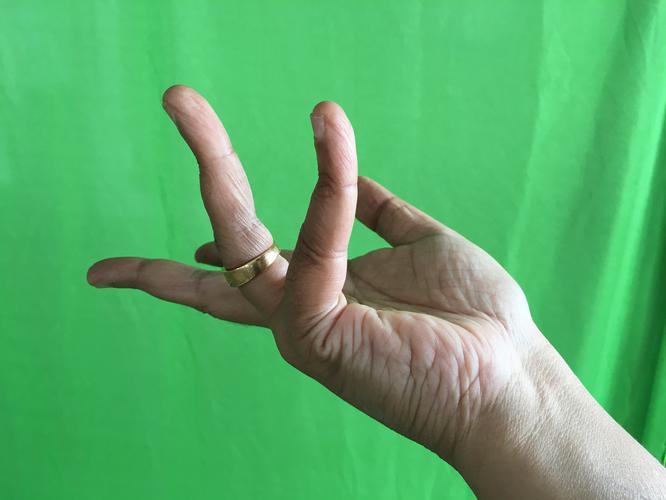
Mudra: Alapadmam
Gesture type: single_hand